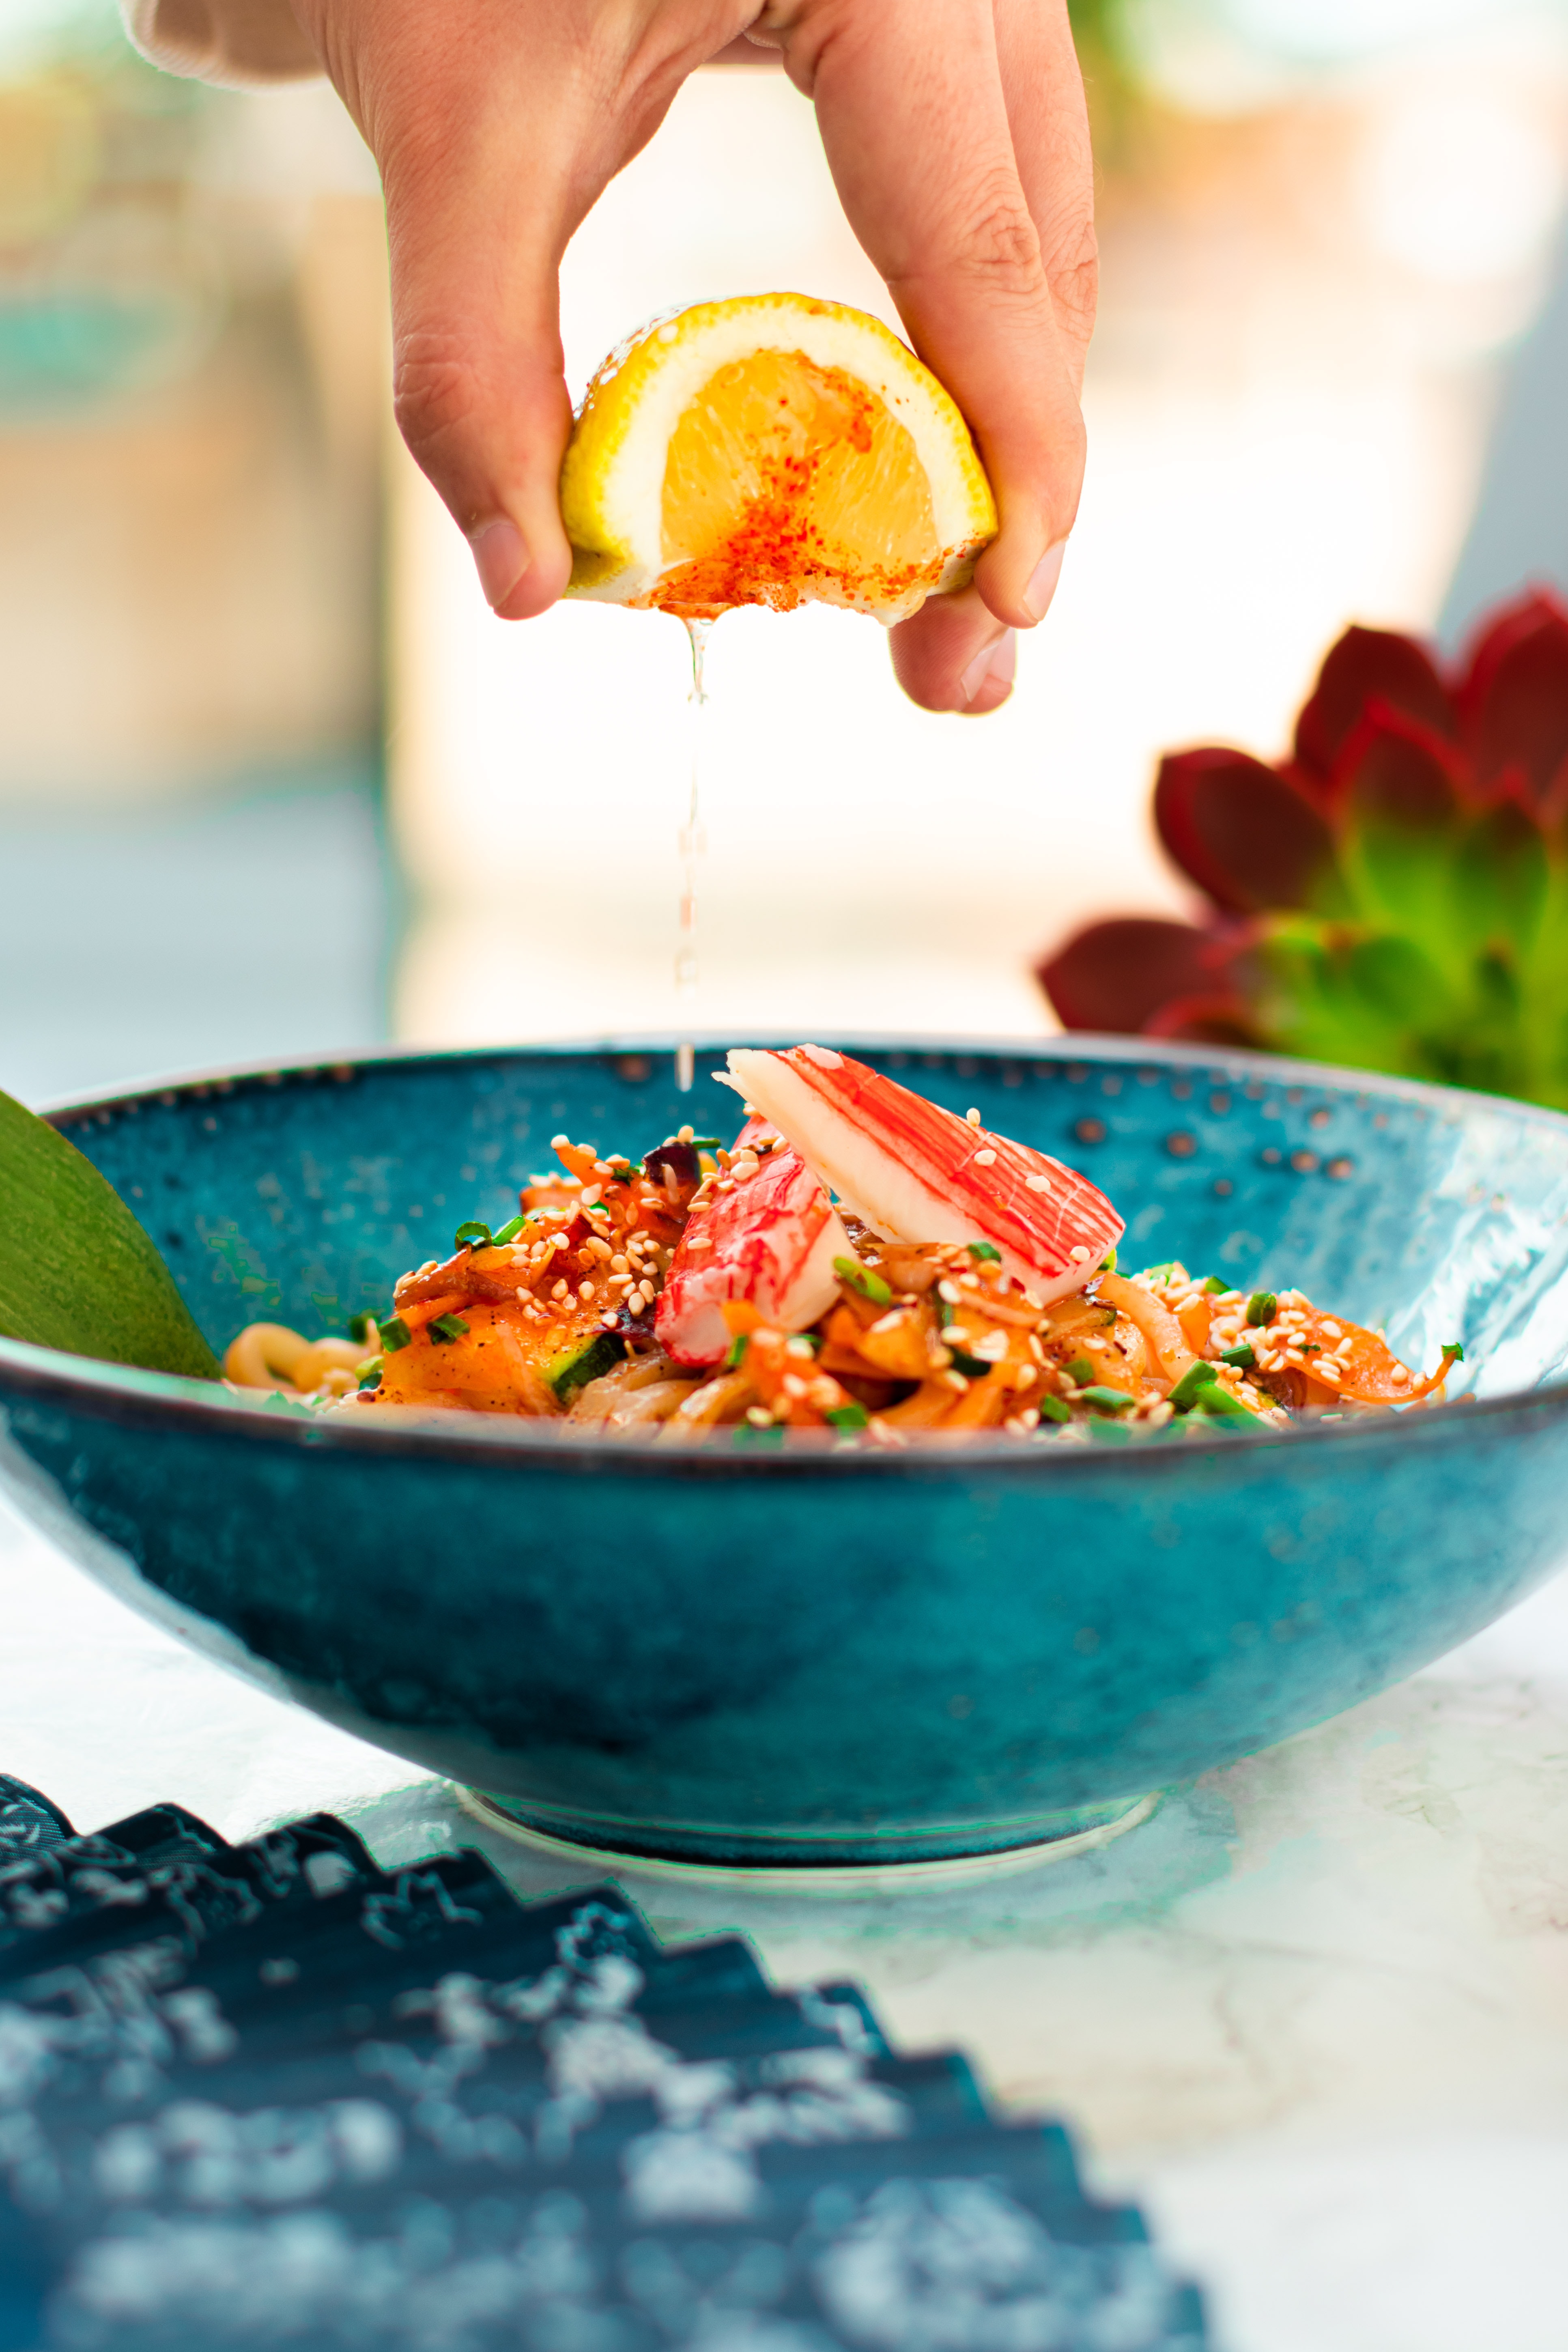
food, ingredient, tableware, recipe, orange, dishware, staple food, yellow, produce, cuisine, dish, bowl, garnish, plant, natural foods, superfood, finger food, cooking, sweetness, comfort food, junk food, delicacy, vegan nutrition, side dish, plate, condiment, vegetable, food additive, serveware, snack, american food, still life photography, flower, la carte food, indian cuisine, Tex mex food, meal, petal, thai food, fried food, brunch, hors d oeuvre, lunch, vegetarian food